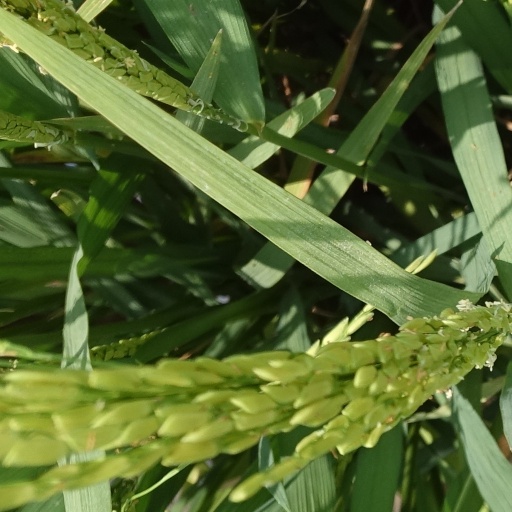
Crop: rice